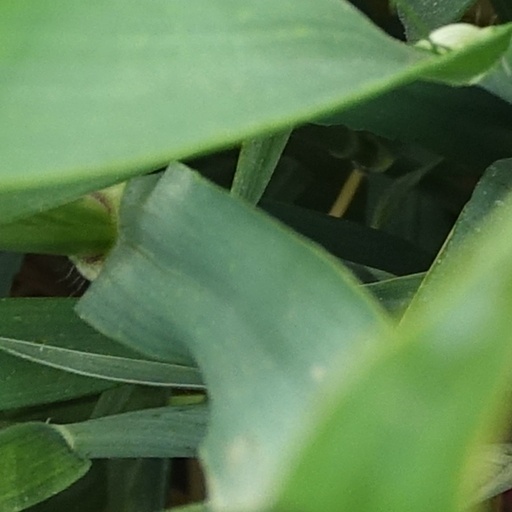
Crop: wheat